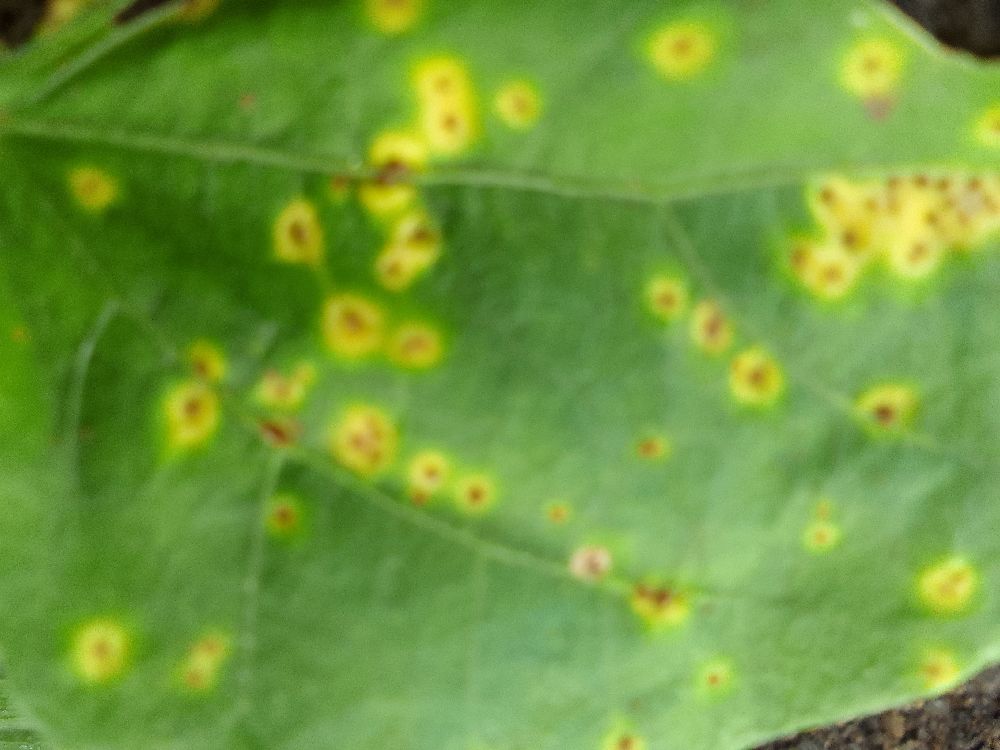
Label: rust